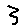
Label: 3